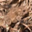
Label: frog